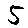
Label: 5